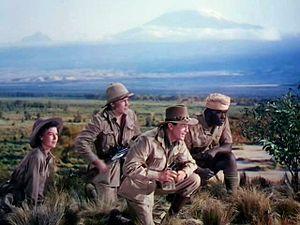
Le film d'aventures ou film d'aventure est un genre cinématographique caractérisé par la présence d'un héros fictif ou non, tirant son statut du mythe qu'il inspire, l'action particulière qui s'y déroule, l'emploi de décors particuliers également, parfois le décalage temporel par rapport au contemporain ainsi que, parfois, les invraisemblances voulues caractérisant ainsi son excentricité, le tout véhiculant une idée générale de dépaysement. Le film d'aventures a des frontières très larges puisqu'il englobe d'autres genres cinématographiques comme le western et la science-fiction.